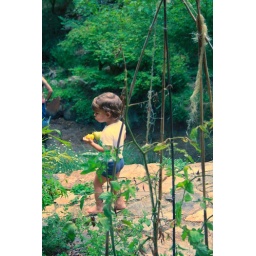
stealing yellow tomato whilst eating pear in jocks- busted from the kitchen window!